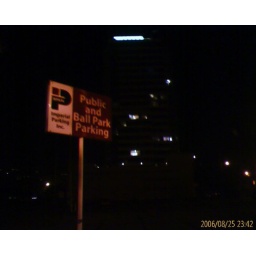
On the road in San Fran walking back to the car